Estonian National Time Trial Championships

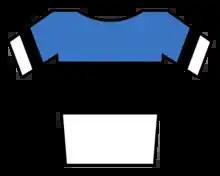
The champion's jersey

The Estonian National Time Trial Championship is a time trial race that takes place inside the Estonian National Cycling Championship, and decides the best cyclist in this type of race. The first edition took place in 1997. The first race winner of the time trial championship was Urmo Fuchs in 1997. Jaan Kirsipuu and Rein Taaramäe hold the joint record for the most wins in the men's championship with 9, and the women's record is held by Liisi Rist with 7 wins. The current champions are Rein Taaramäe and Laura Lizette Sander.